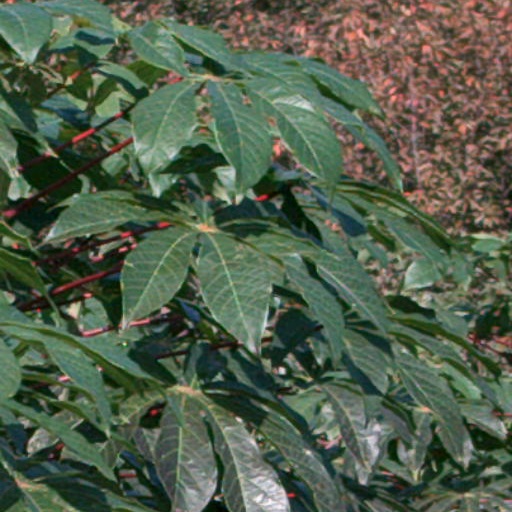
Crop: cassava